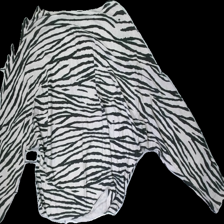
View: front
Type: Top
Category: Ladies
Brand: Not in the list
Brand text on label: Zabaione
Colors: Grey, Beige
Material: 70% Viscose 30% Nylon
Pattern: Animal print
Cut: Regular
Size: XL
Price range: <50
Recommended usage: Export
Description: Zebra printed knitted top
Comment: washed out